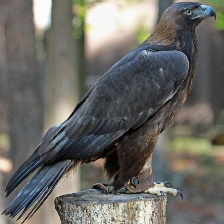
Species: GOLDEN EAGLE
Scientific name: AQUILA CHRYSAETOS